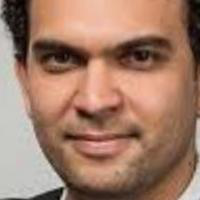
Age group: age 21-30